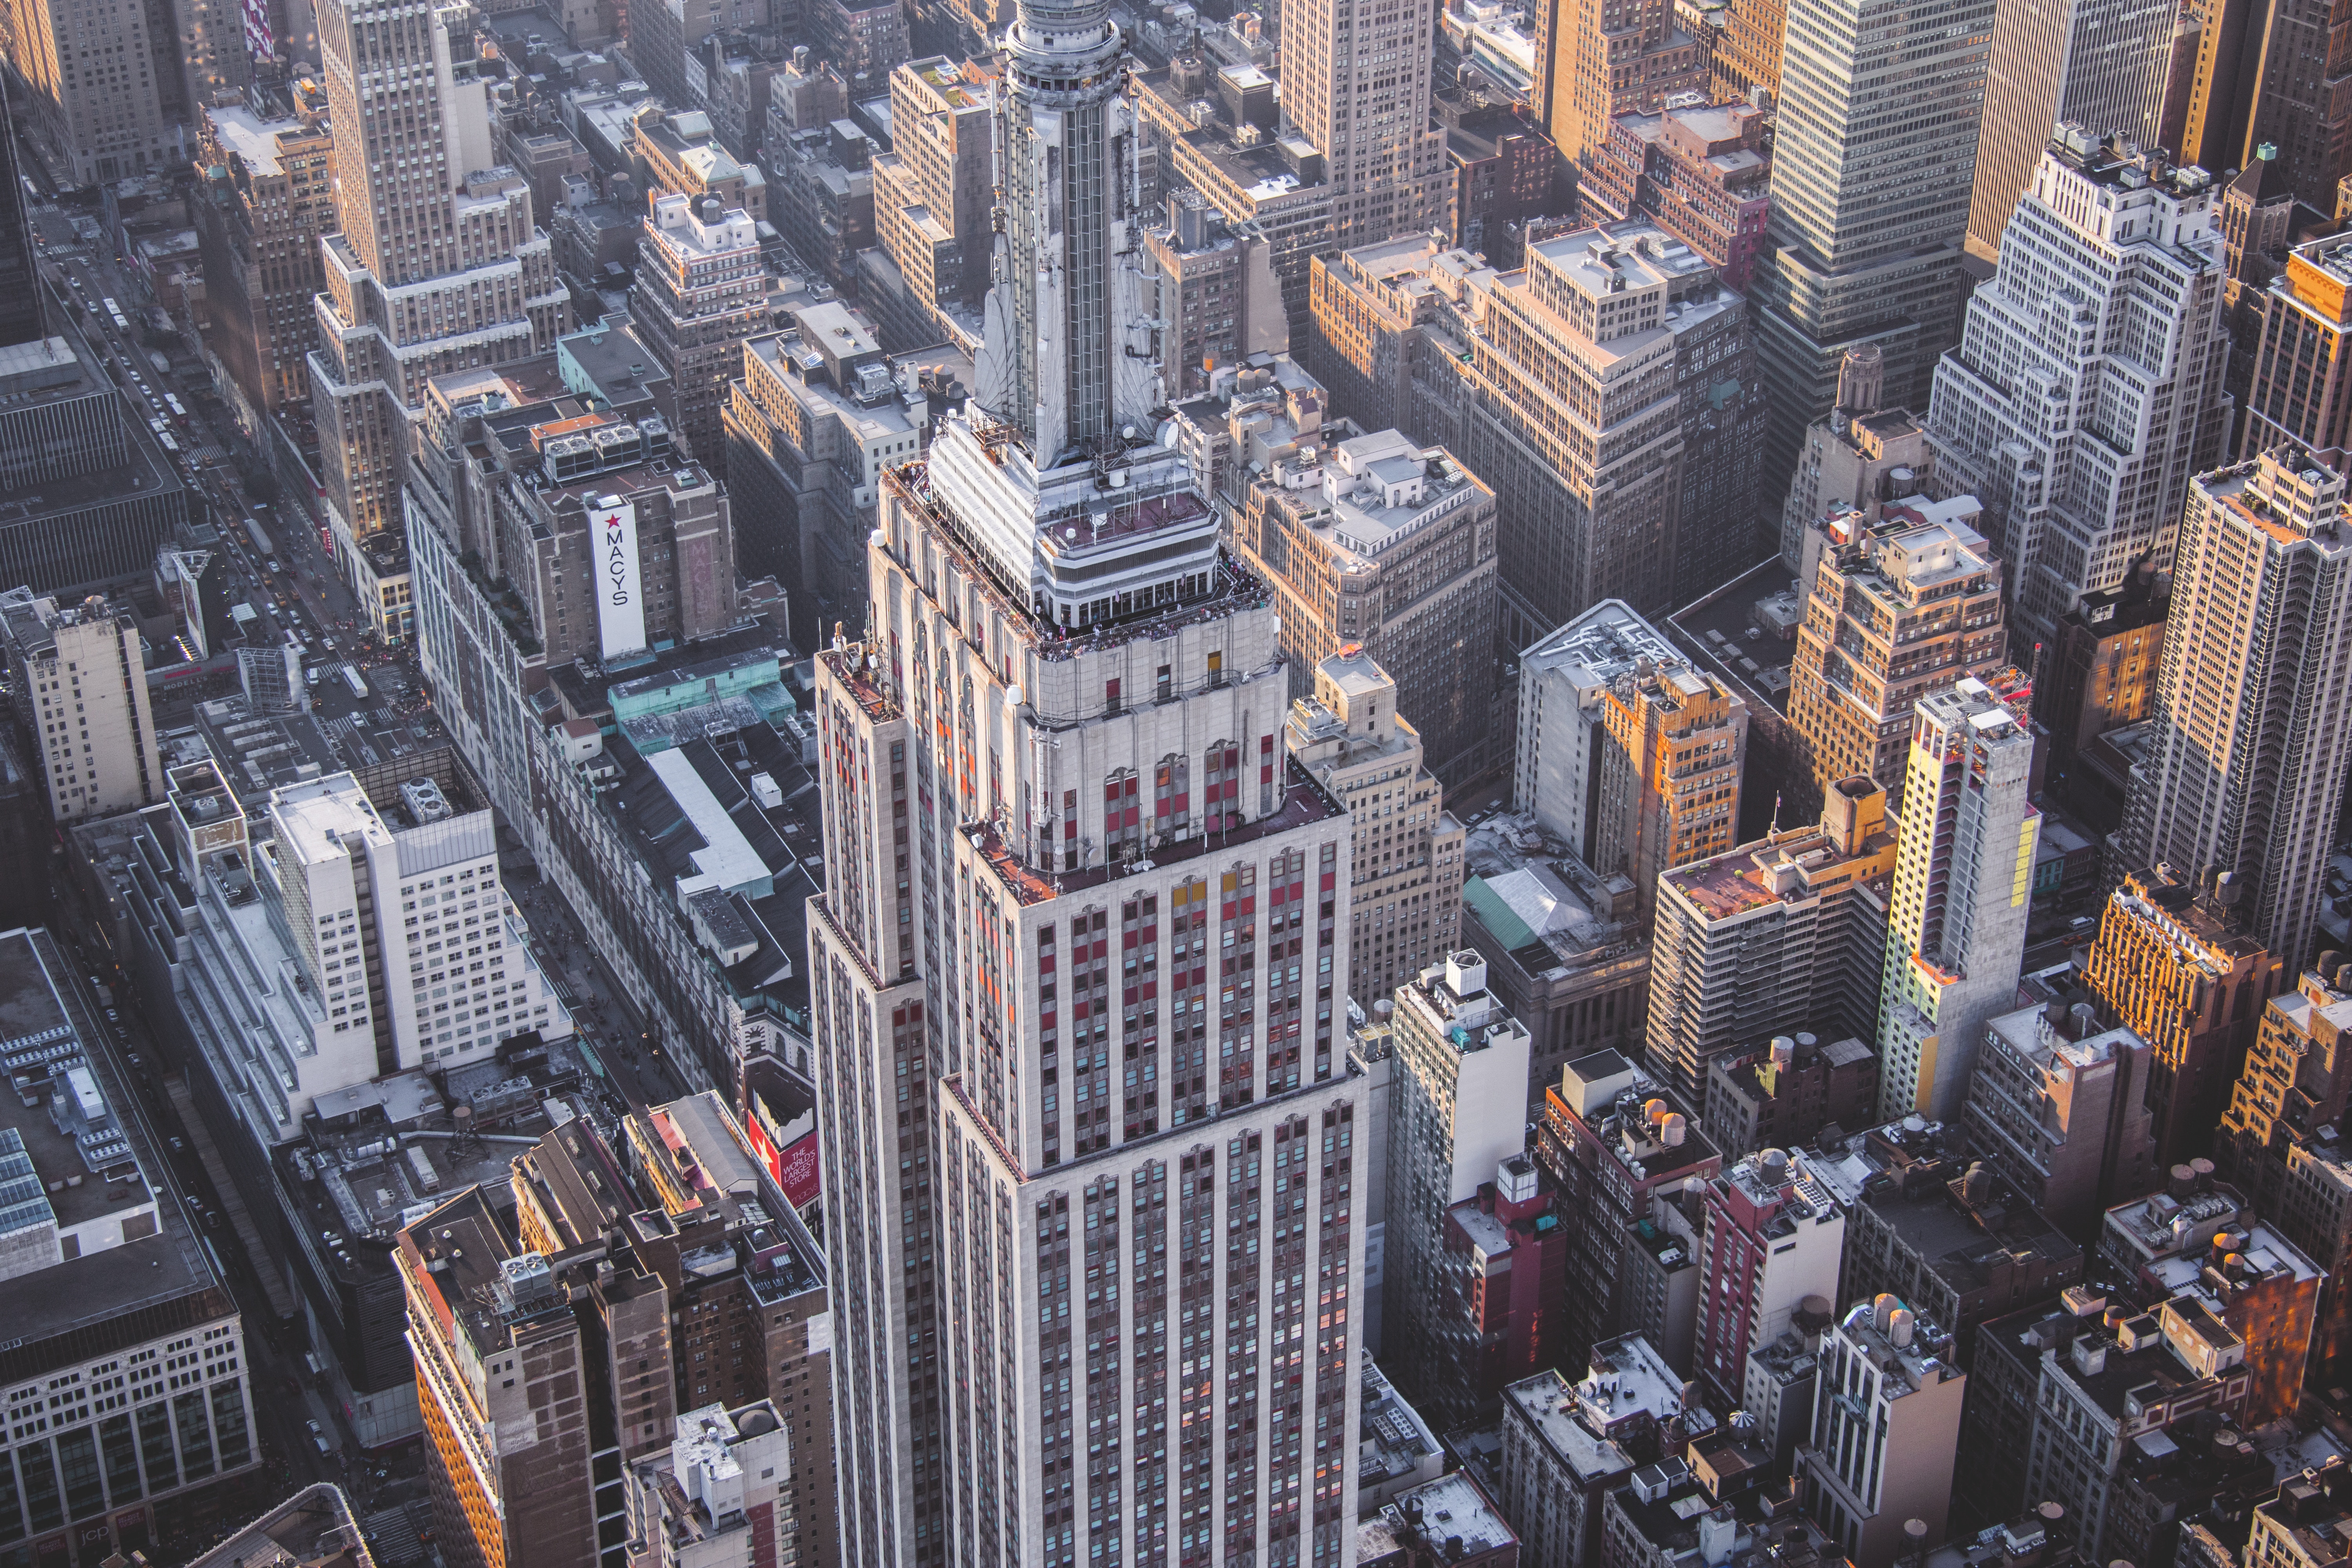
skyline, street, building, city, skyscraper, cityscape, downtown, empire state building, metropolis, neighbourhood, aerial photography, urban area, human settlement, metropolitan area, empire state buiding